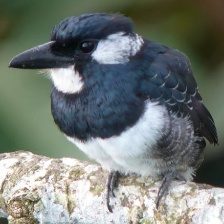
Species: BLACK BREASTED PUFFBIRD
Scientific name: NOTHARCHUS PECTORALIS